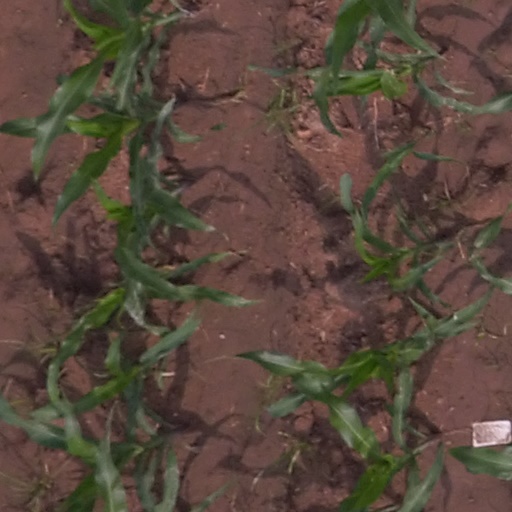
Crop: maize; corn